Australian rules football in New Zealand

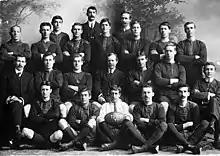
Eden Football Club. Australian Football League of Auckland premiers 1907

After being virtually nonexistent since the 1880s, interest in Australian football was rekindled on the back of a wave of immigration from Australia in the first decade of the 20th century. In 1903, the 'New Zealand Association of Australian Football' was formed in Christchurch by a committee of expat Victorians. The league had 4 clubs (City Wanderers, Sydenham, Woolston, and Imperial with a fifth, Carlton, formed a year later).